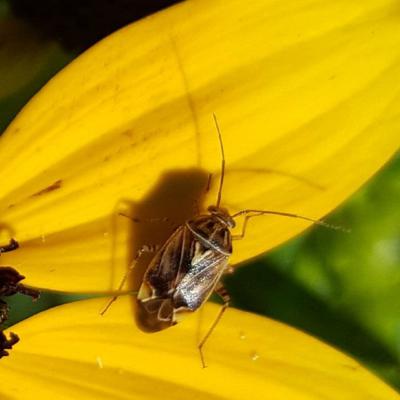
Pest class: lygus_bug